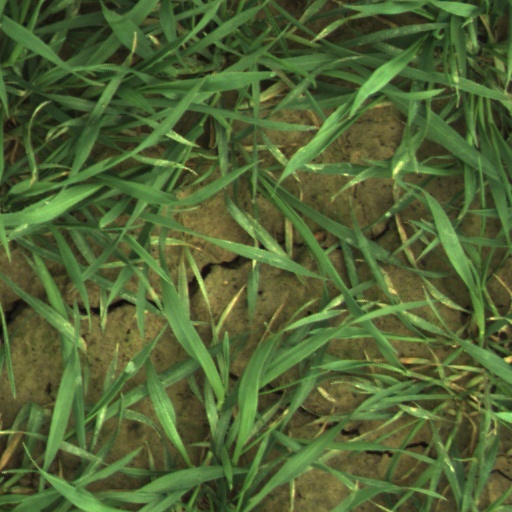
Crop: wheat